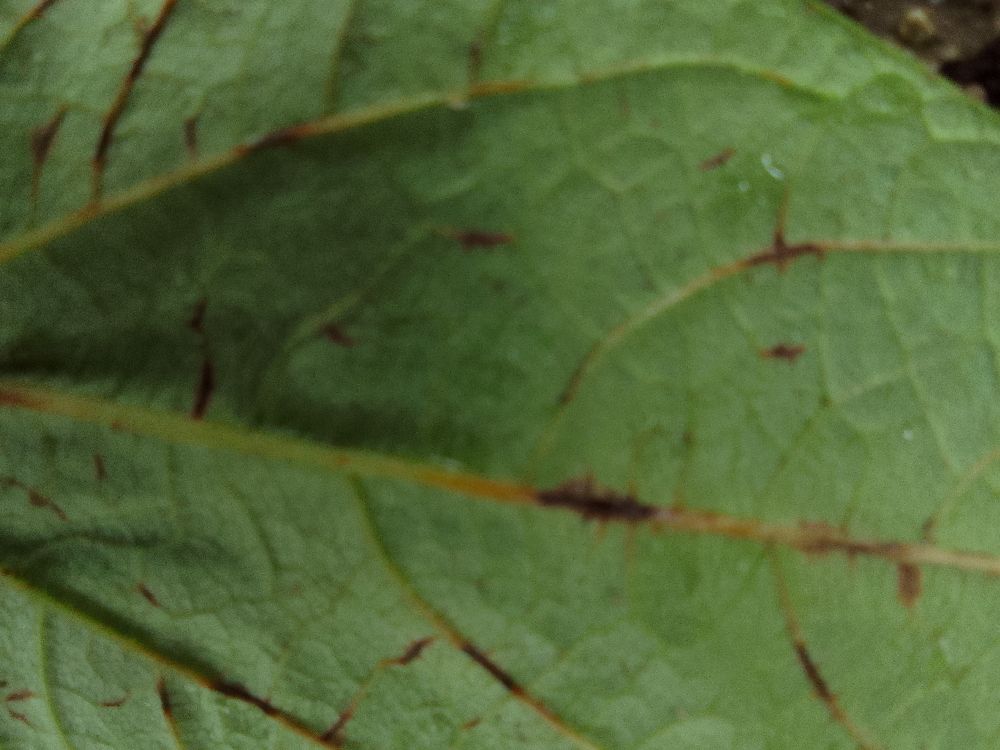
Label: anthracnose